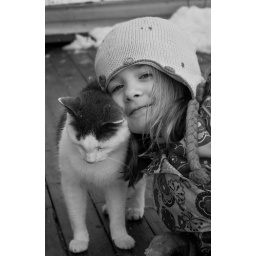
Emma getting kitty love from Mischief. Thought this would look sharp in black and white.